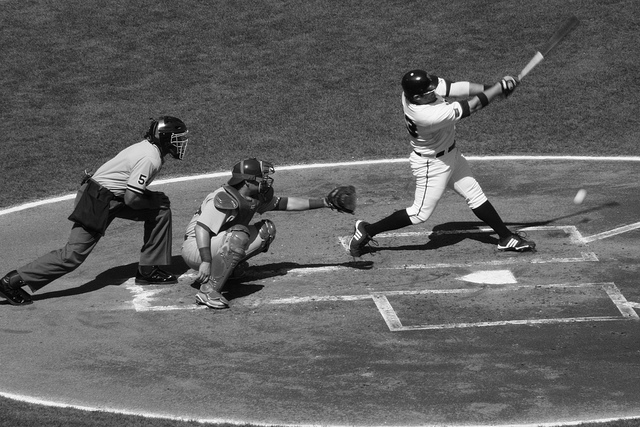
cầu thủ bắt bóng và trọng tài đang theo dõi cú đánh bóng của cầu thủ đánh bóng